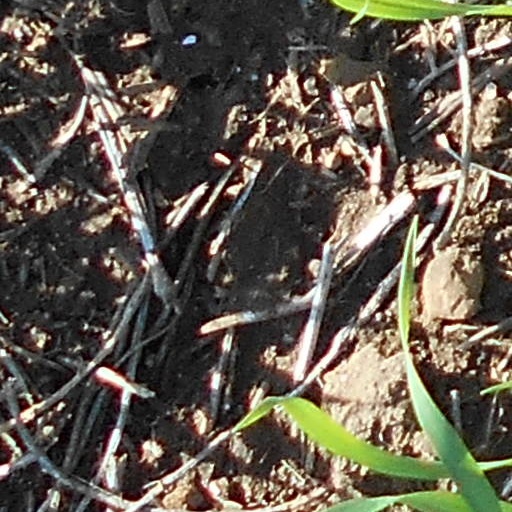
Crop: wheat